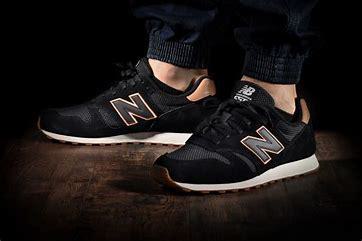
Brand: New
Model: Balance 373